Katajanokka

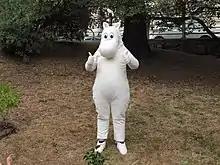
The Katajanokanpuisto park ("Katajanokka park") was renamed as Tove Janssonin puisto ("Tove Jansson's park") on the 100th anniversary of her birth. The ceremony was attended by Moomintroll himself.

The northern shore of Katajanokka still serves as a base for the Finnish coast guard, Helsinki maritime police as well as the Finnish icebreaker fleet.